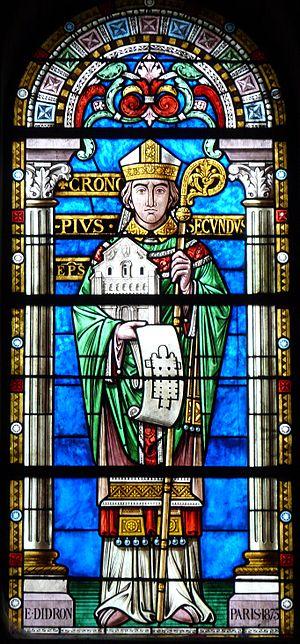
Vitrail de 1873 représentant l'évêque Chronope, absidiole nord-est du chœur, cathédrale Saint-Front, Périgueux, Dordogne, France. Le vitrail est l'œuvre d'Édouard Didron.
La liste des évêques de Périgueux, du diocèse éponyme, est établie ci-dessous. Celui-ci est un temps supprimé et son territoire rattaché au diocèse d'Angoulême.